Primavera Sound

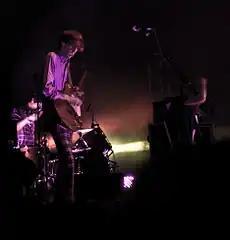
Deerhunter at Primavera Sound 2011

Amidst the financial crisis in Spain, the 2009 event continued to break attendance records, aided by the cancellation of the competing Summercase festival. It was headlined by Neil Young, My Bloody Valentine and Sonic Youth. Aphex Twin, Bloc Party, Jarvis Cocker, Yo La Tengo, The Jayhawks, Spiritualized, Throwing Muses, Saint Etienne and The Jesus Lizard were also given prominent billing. It was Young's first Barcelona concert in 22 years, and he became the festival's most expensive headliner booked to date, ending a four-year pursuit to secure him. My Bloody Valentine also performed one outdoor and one indoor set. Performances in city venues began on the Monday of festival week, while more sets at the Parque Joan Miró extended the music to Sunday. The band Wavves had an infamous meltdown on the Pitchfork stage.